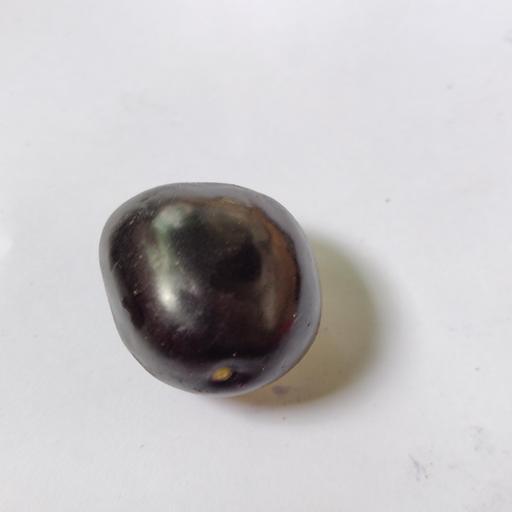
Crop type: Berry